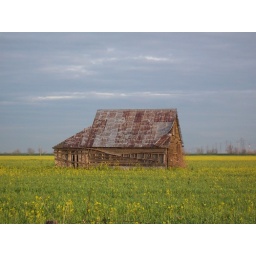
Beautiful old barn surrounded by acres of yellow and green and topped with a lovely morning sky.